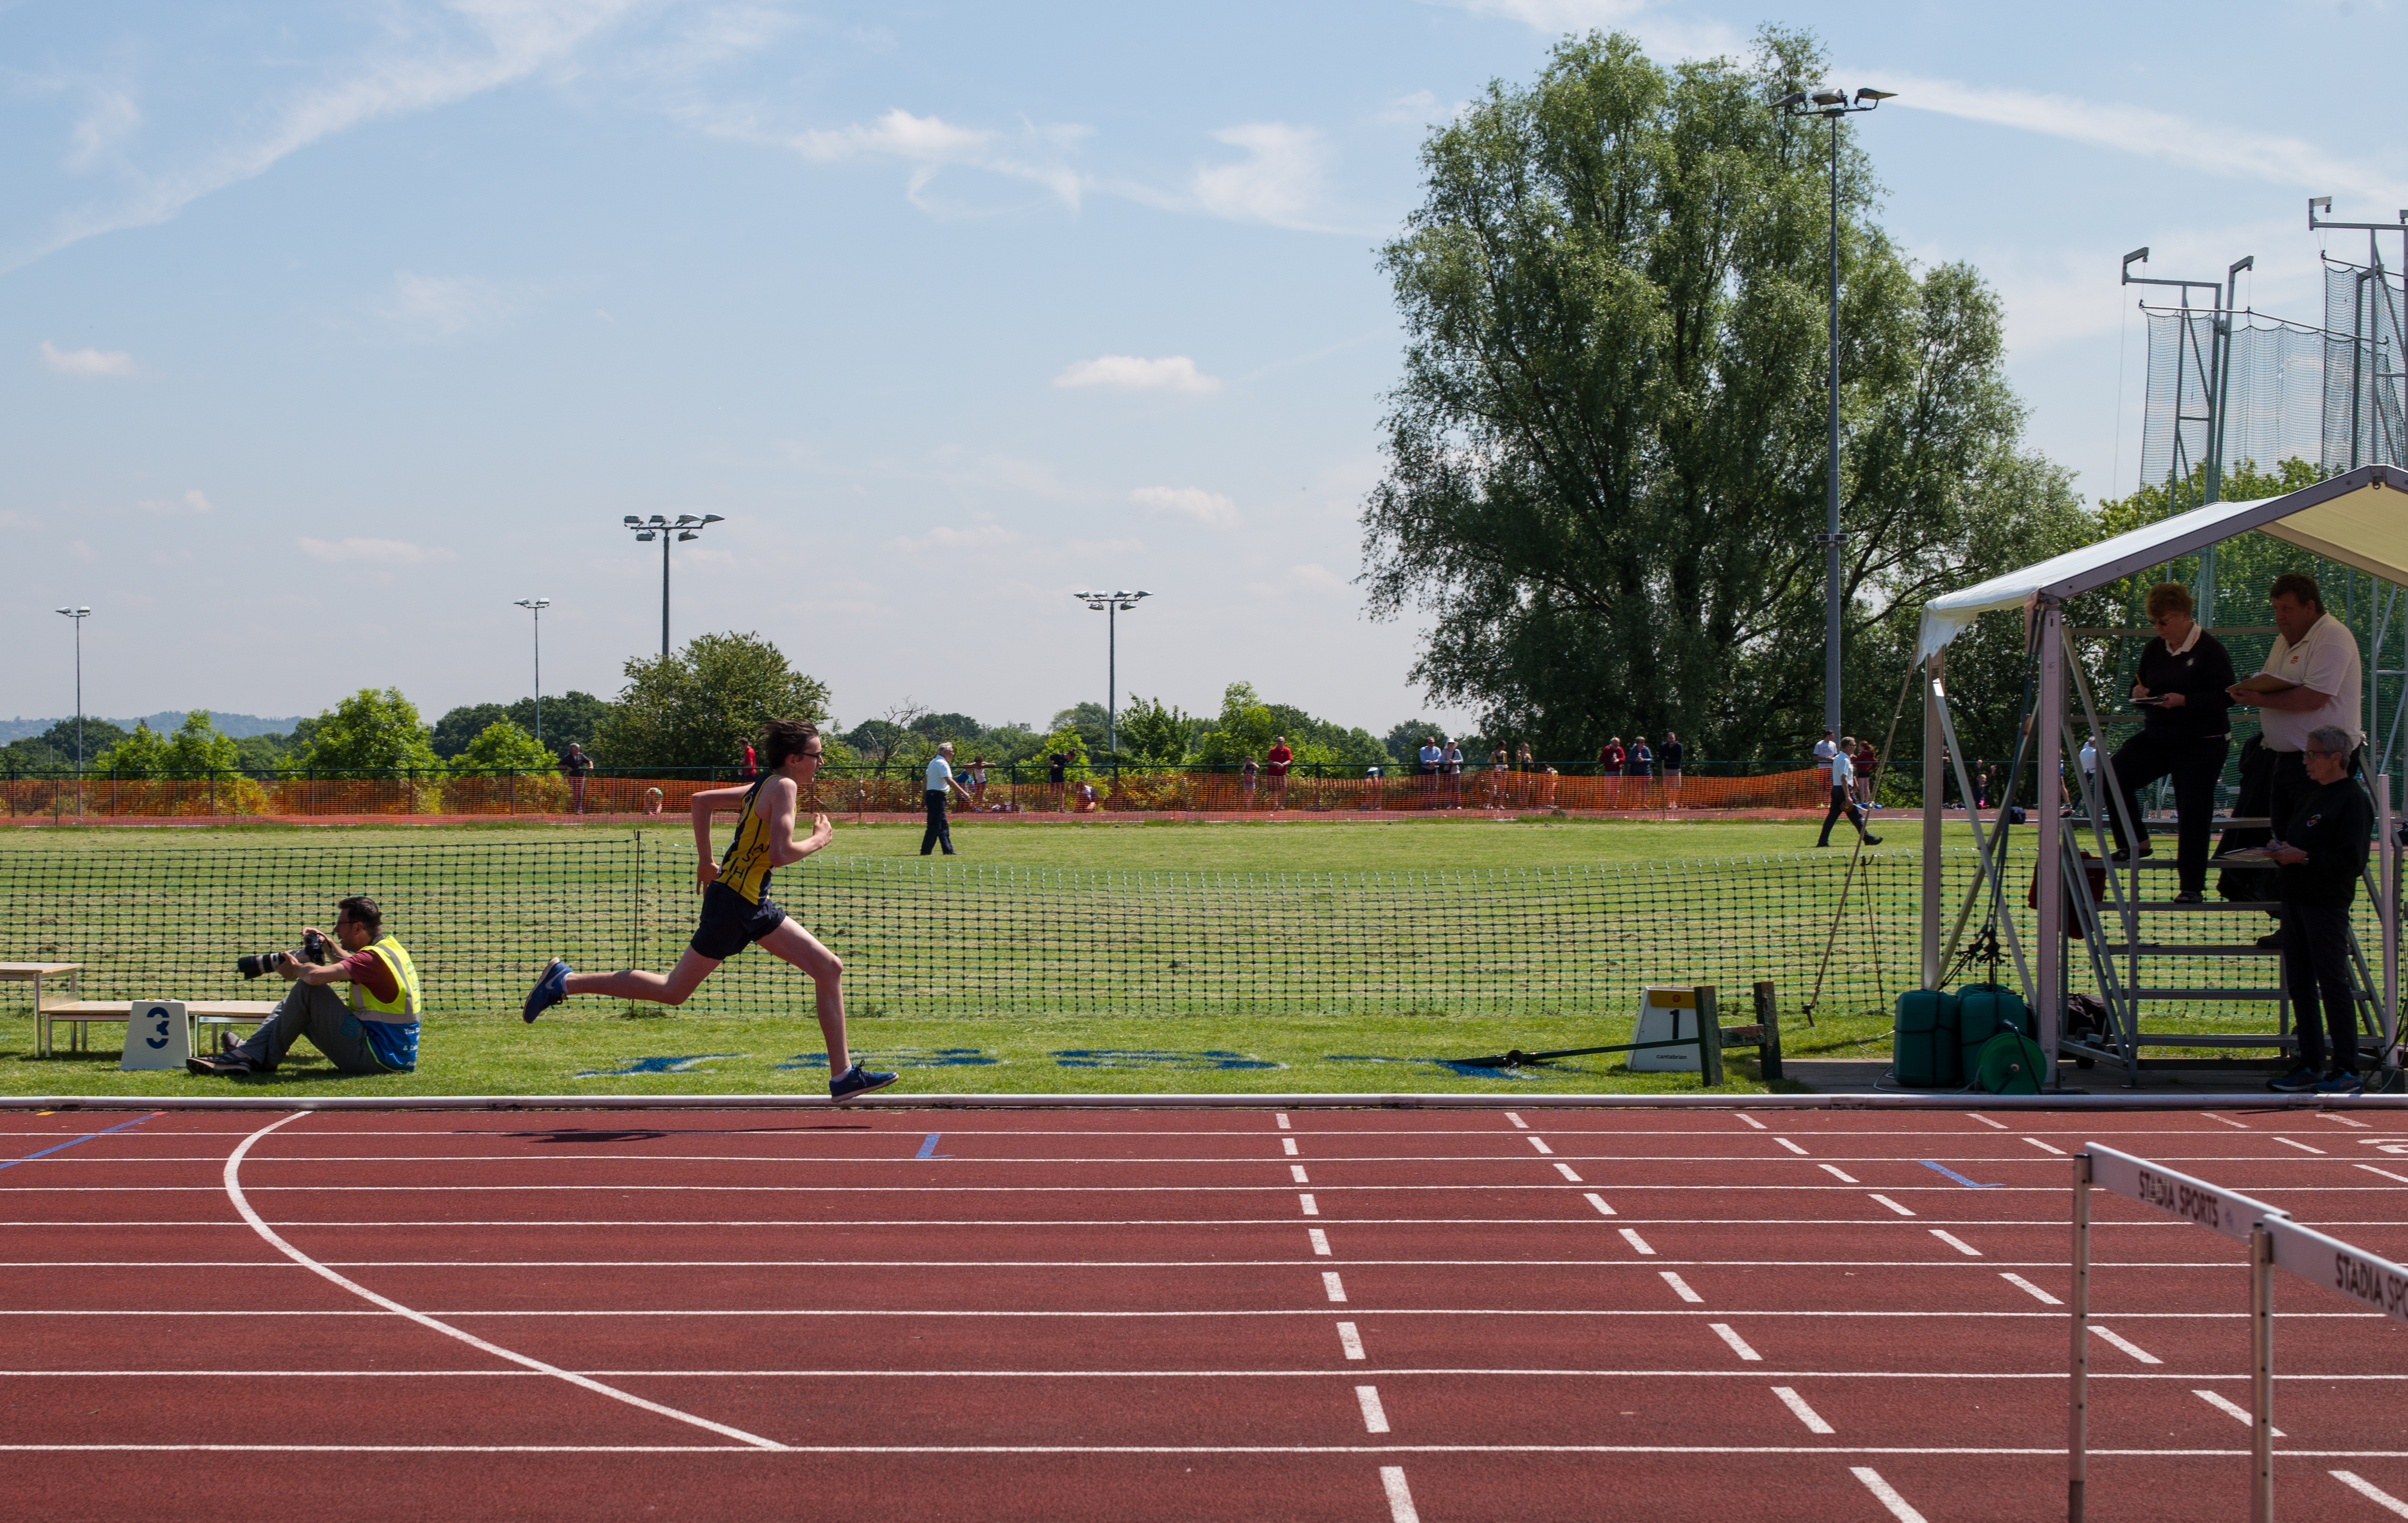
outdoor, structure, track, field, running, europe, high, runner, ash, stadium, england, 2016, race, competition, london, hague, international, girls, m, american, team, sports, boys, racing, 50, school, championship, junior, leica, 240, summilux, varsity, athlete, athletics, athletes, meet, isst, hillingdon, sprint, sport venue, track and field athletics